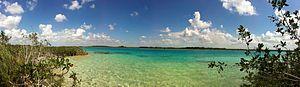
Bacalar est l'une des municipalités qui composent l'État de Quintana Roo au Mexique. Elle a été créée le 2 février 2011 par décret du Congrès de l'État de Quintana Roo. Son territoire a été pris sur celui de la vaste municipalité Othón P. Blanco. Le siège municipal se trouve dans la ville de Bacalar, qui donne son nom à la municipalité entière.